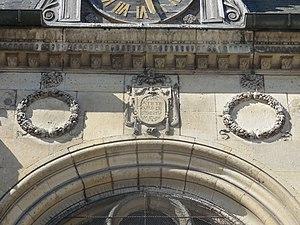
Chevet, parties hautes - inscription.
L'église Saint-Denis est une église catholique paroissiale située à Neuilly-en-Thelle, dans le département de l'Oise, en France. Sa construction a commencé après la donation de la collation de la cure à l'abbaye Saint-Vincent de Senlis en 1187. Mais les seuls éléments significatifs qui subsistent de la première campagne de construction sont la façade et une partie de la base du clocher, avec sa voûte d'ogives. Des réparations ont été nécessaires après la Grande Jacquerie en 1358, et ont laissé les chapiteaux au sud de la base du clocher et deux baies à remplage. La modeste nef a si souvent été retouchée qu'elle a perdu tout caractère, et son unique bas-côté a été rebâti en 1842. Le clocher a quant à lui été reconstruit après un incendie en 1711. L'église Saint-Denis vaut donc surtout pour son vaste chœur Renaissance de trois travées, terminée par une abside à trois pans, et accompagné d'un collatéral au nord. Ce chœur est de dimensions généreuses, et s'il ne constitue pas un chef-d'œuvre, offre néanmoins une modénature atypique, et des supports des voûtes d'une conception originale.